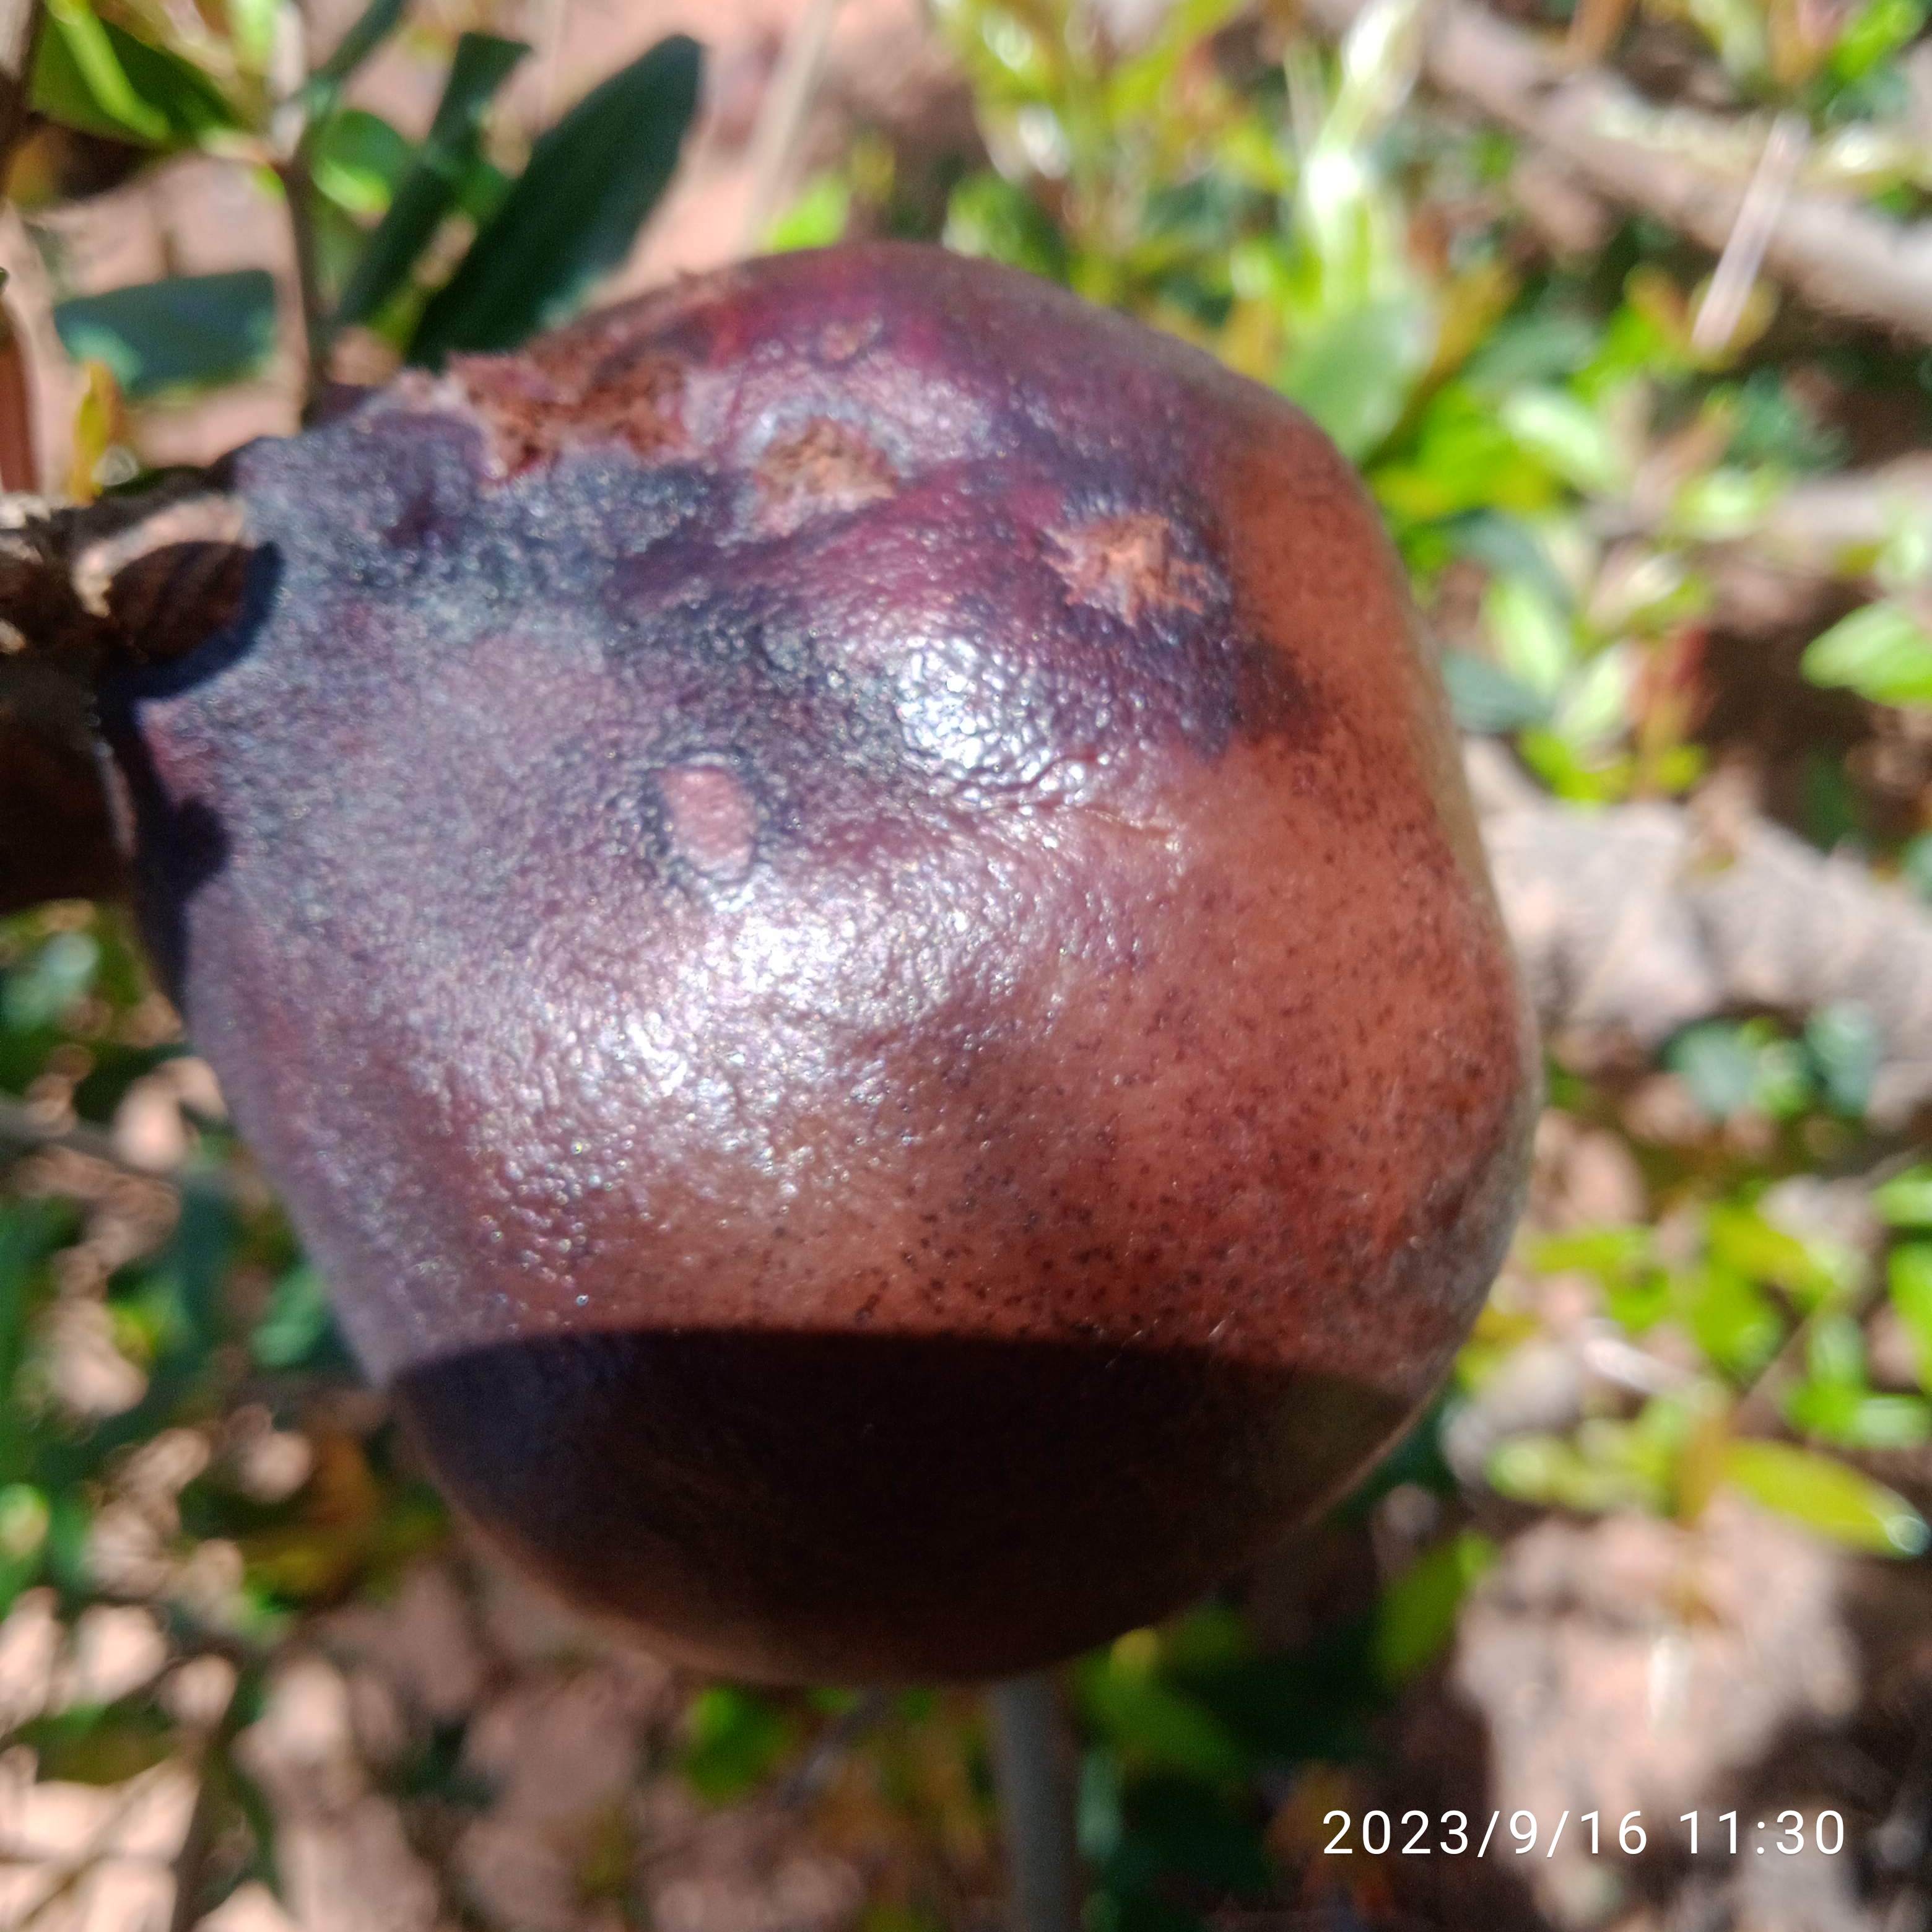
Label: Alternaria